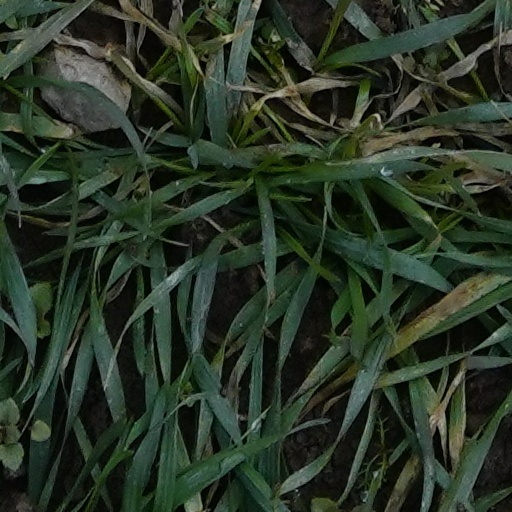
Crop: wheat